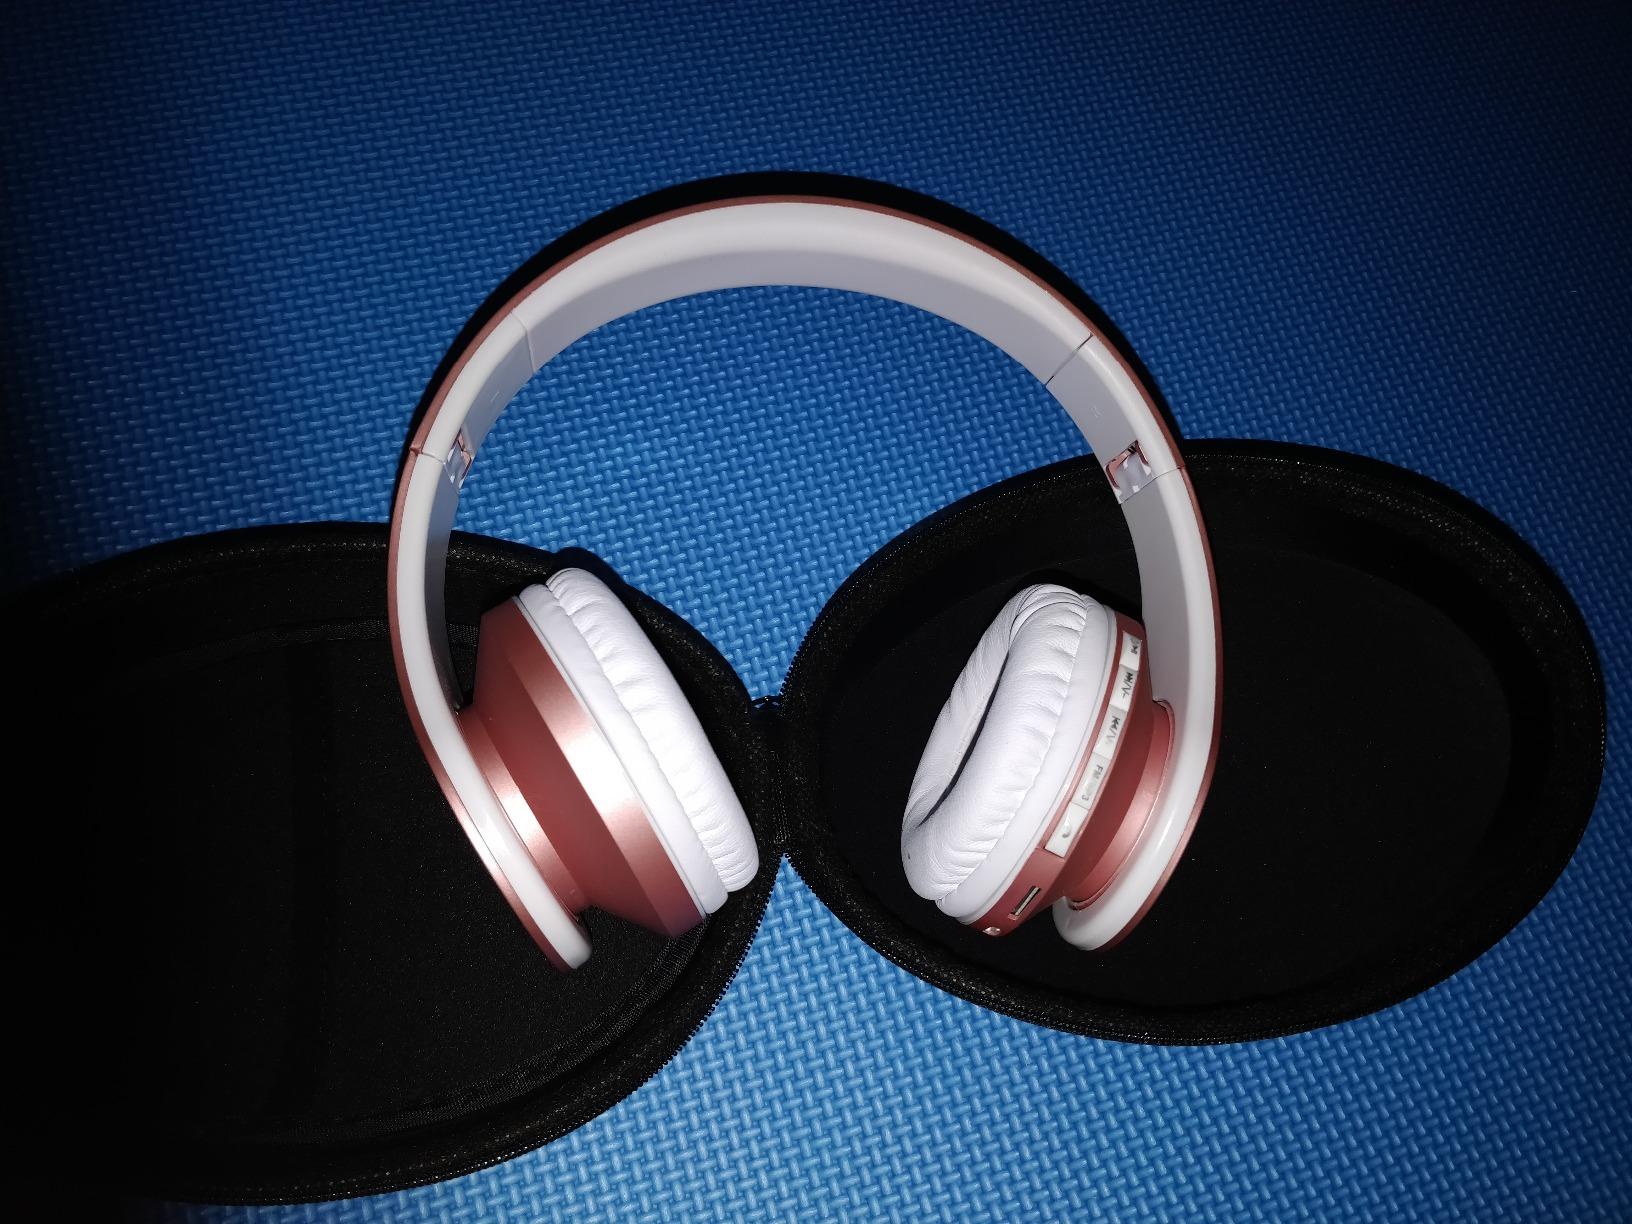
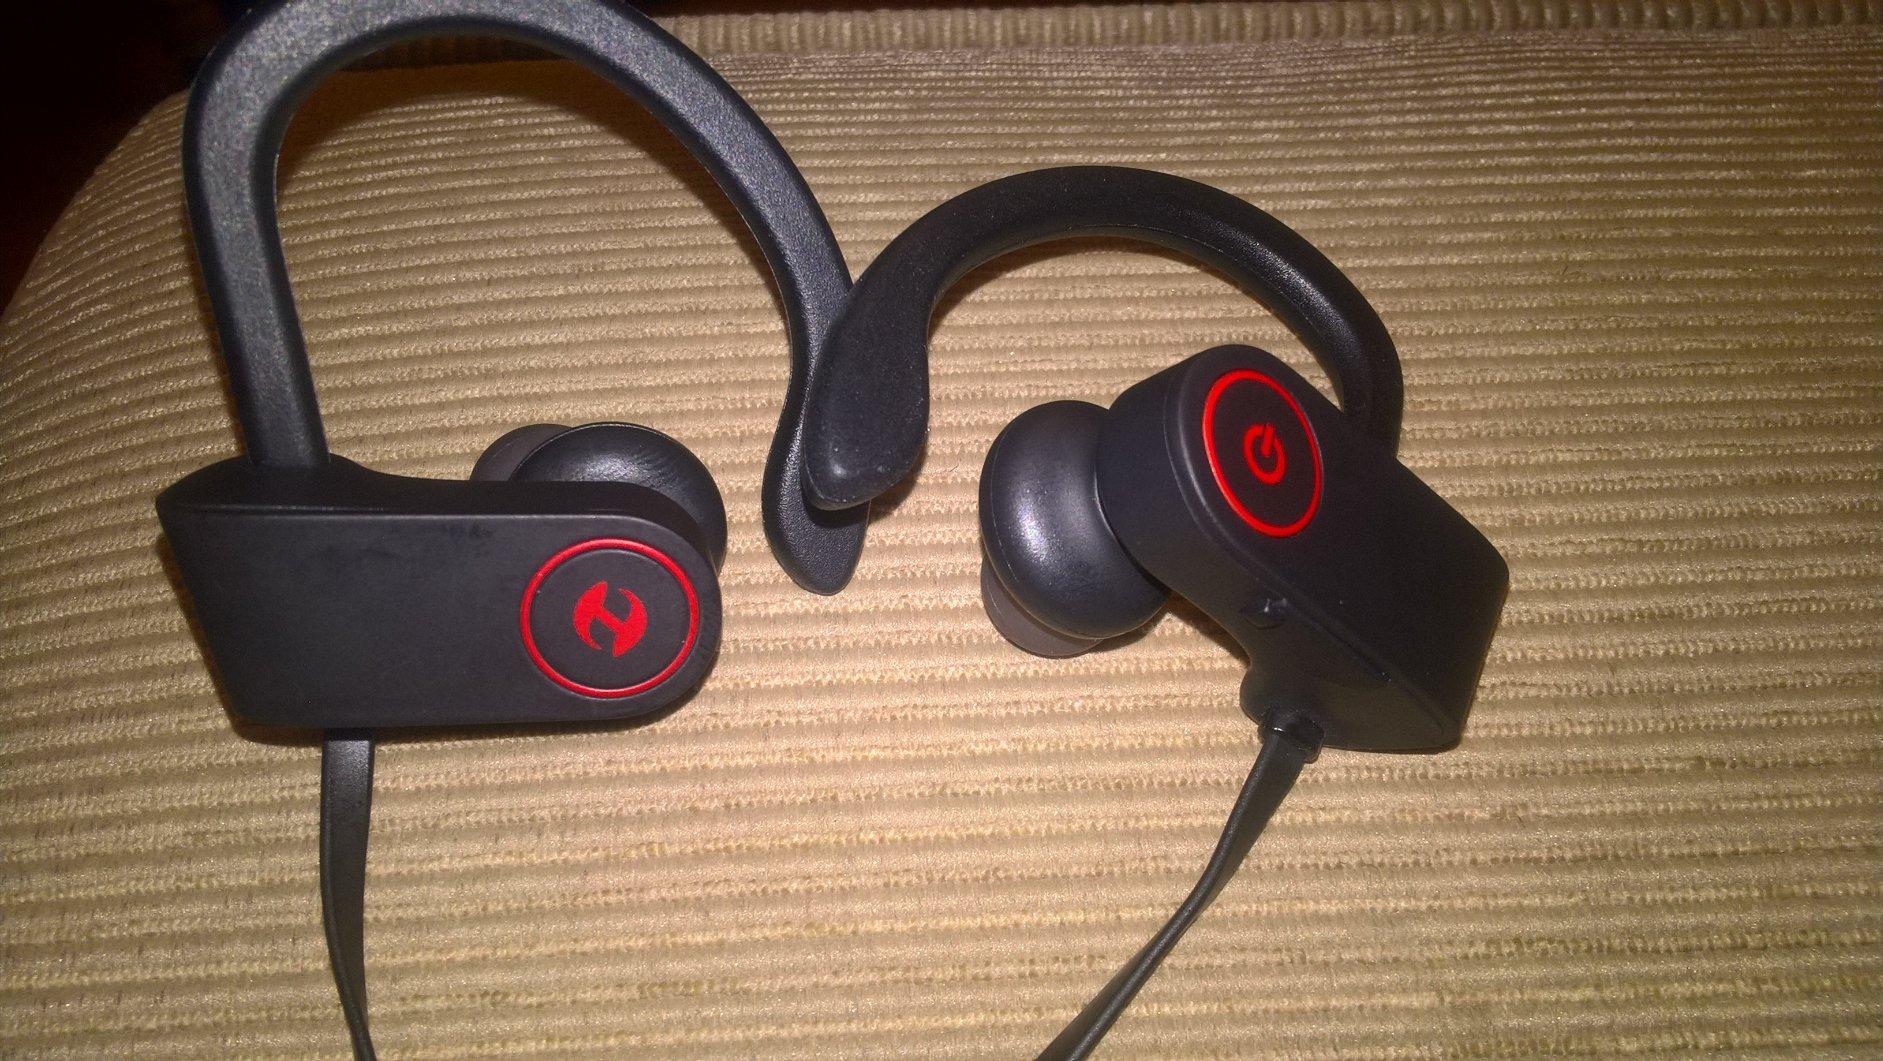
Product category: headphones
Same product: no